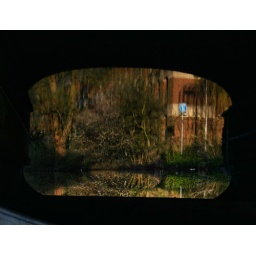
Reflection. North Station Road - bridge over the river Colne. Colchester Castle Park